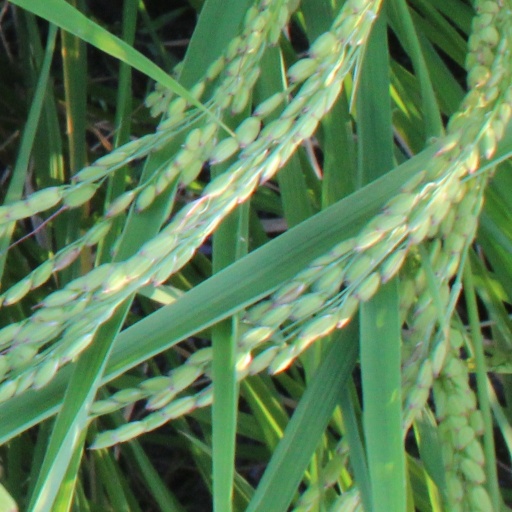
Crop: rice